Angelika Klüssendorf

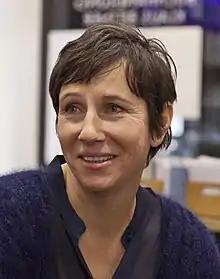
Angelika Klüssendorf

Angelika Klüssendorf (born 1958) is a German writer. She was born in Ahrensburg and raised in Leipzig, both in the German Democratic Republic (former East Germany). In 1985, she fled to West Germany where she has lived ever since.